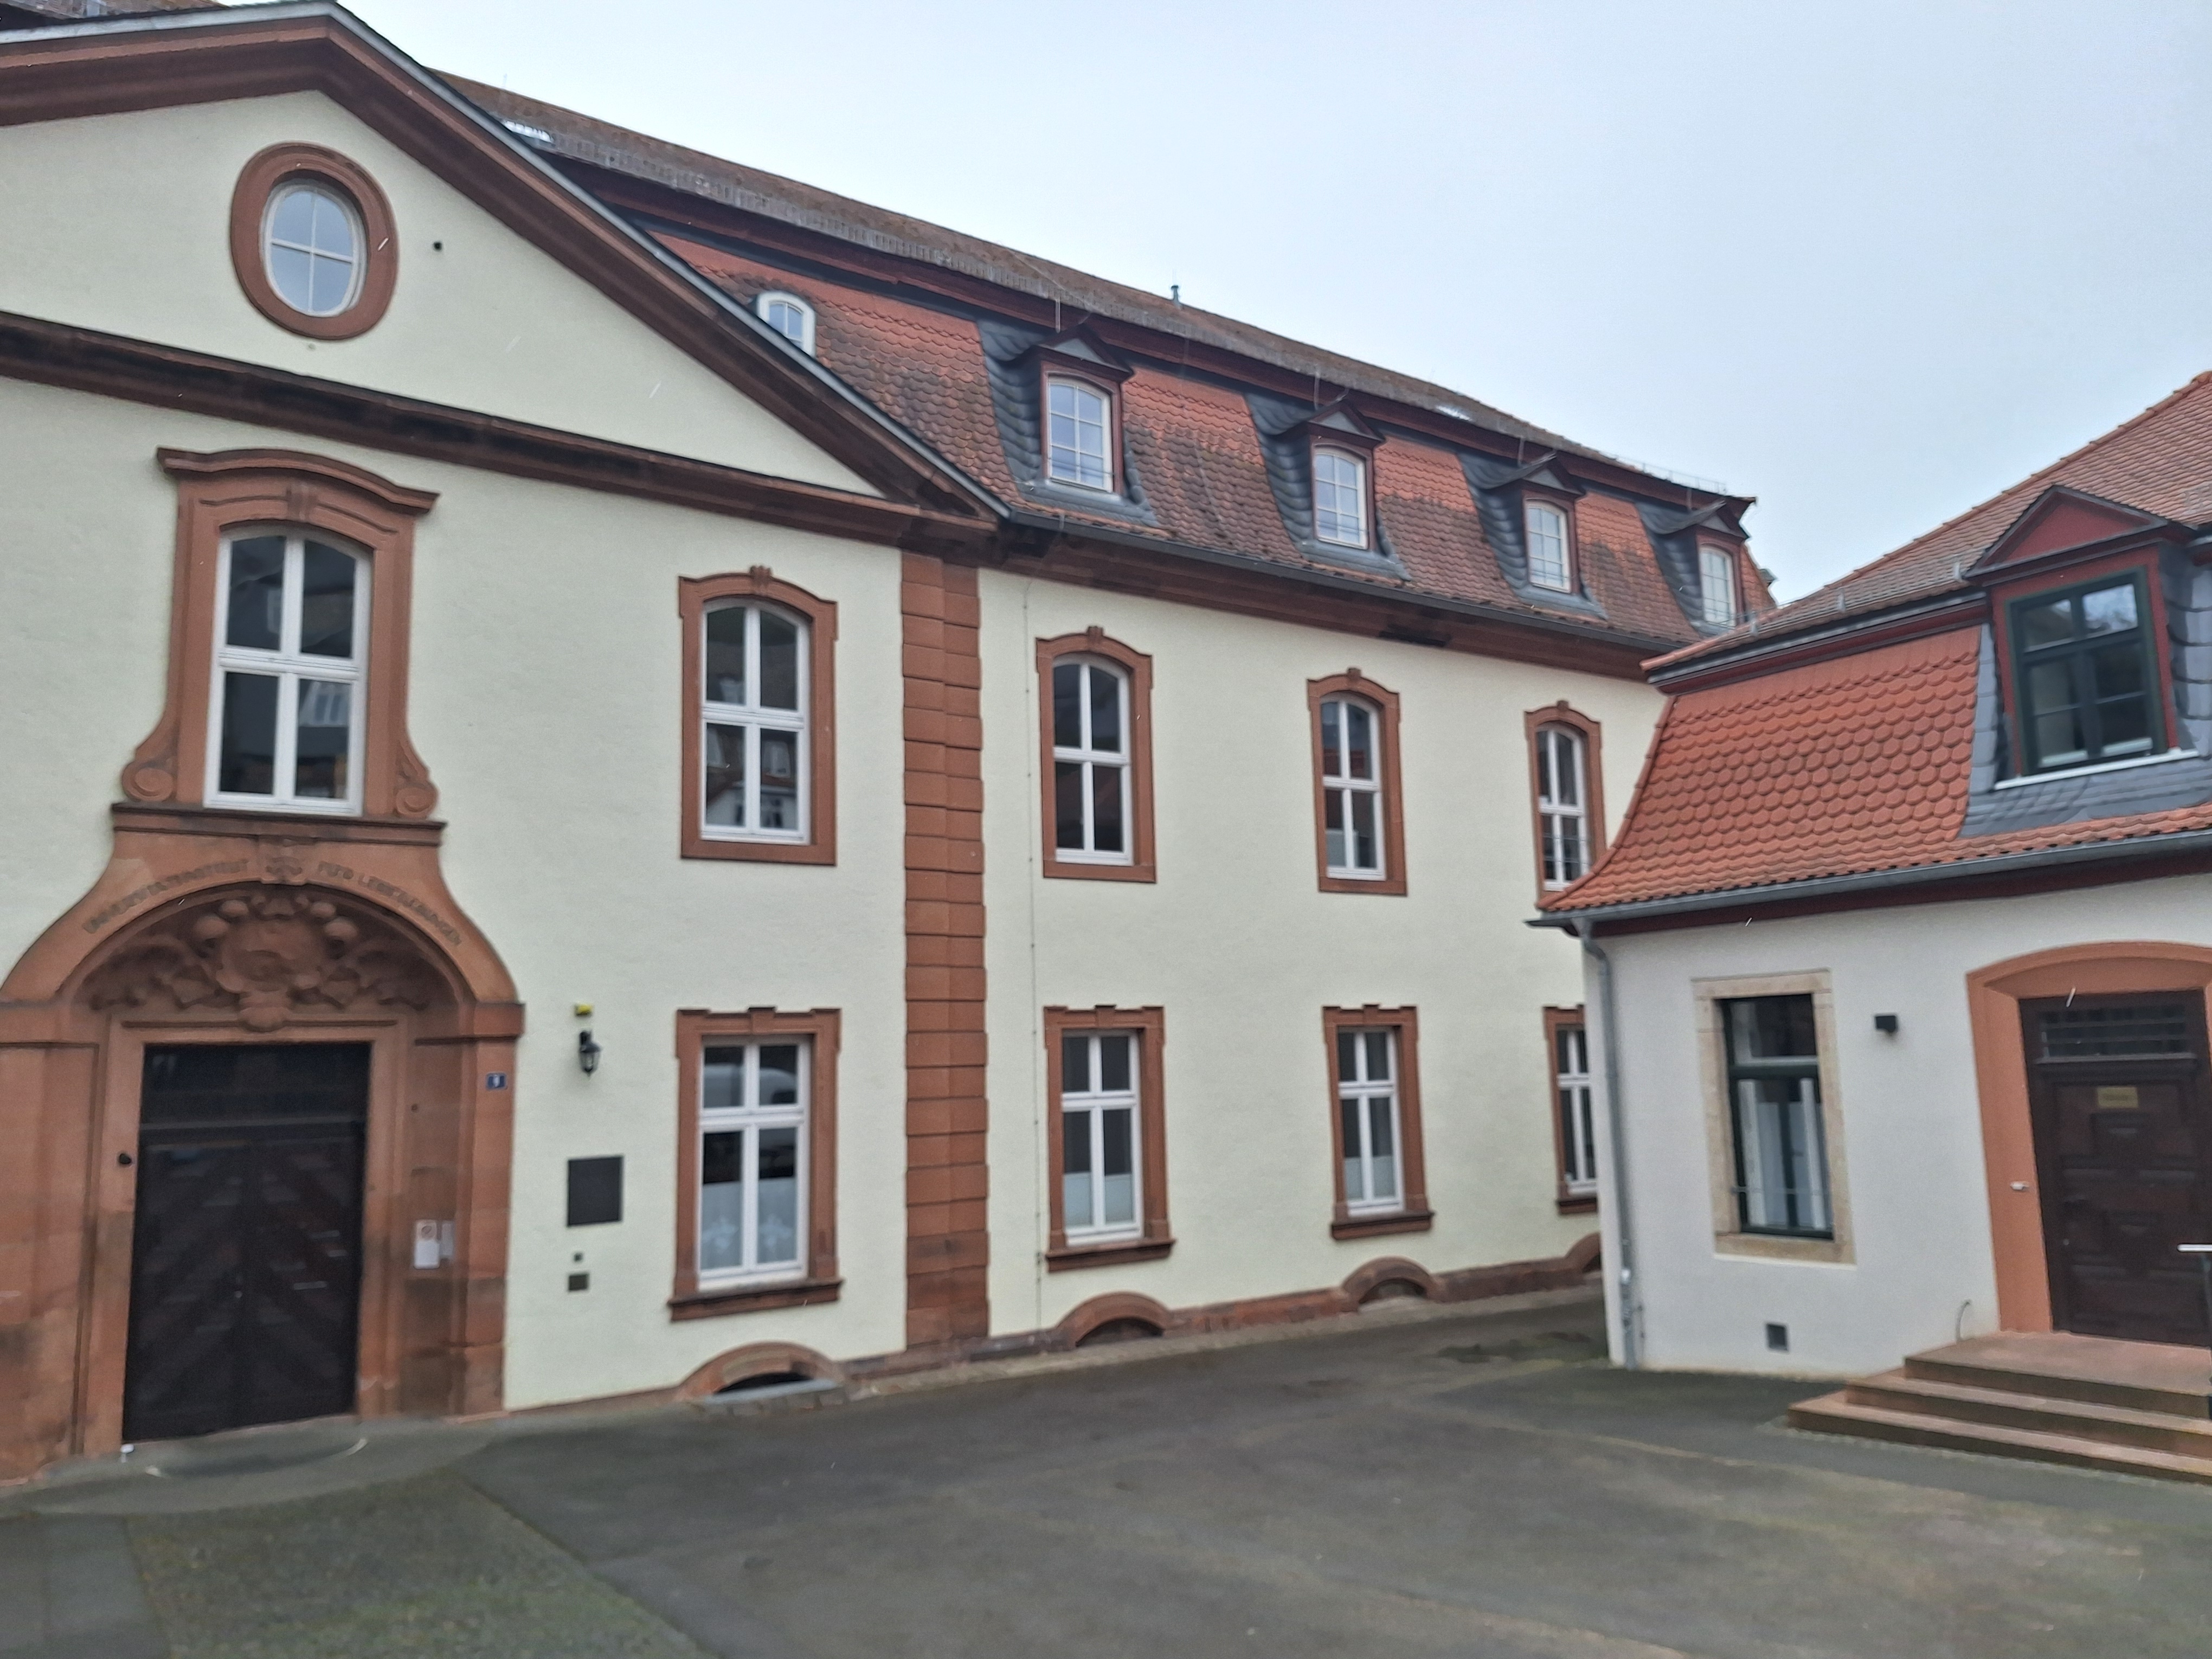
Building: Barfüßstraße 1